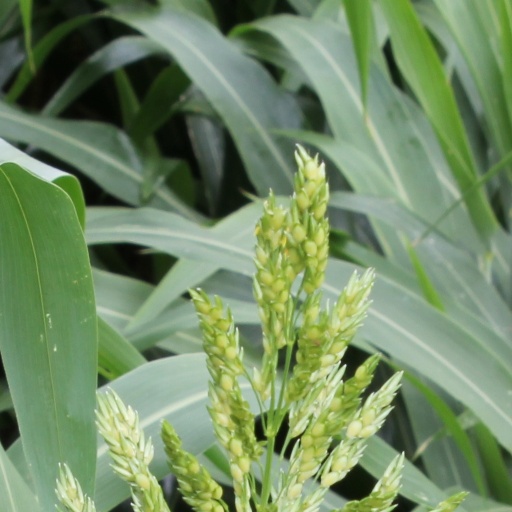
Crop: sorghum